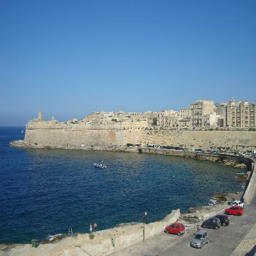
it 's nice to walk around the city .